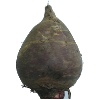
Label: beetroot